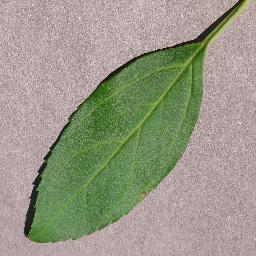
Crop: cherry
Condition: (including_sour)_healthy